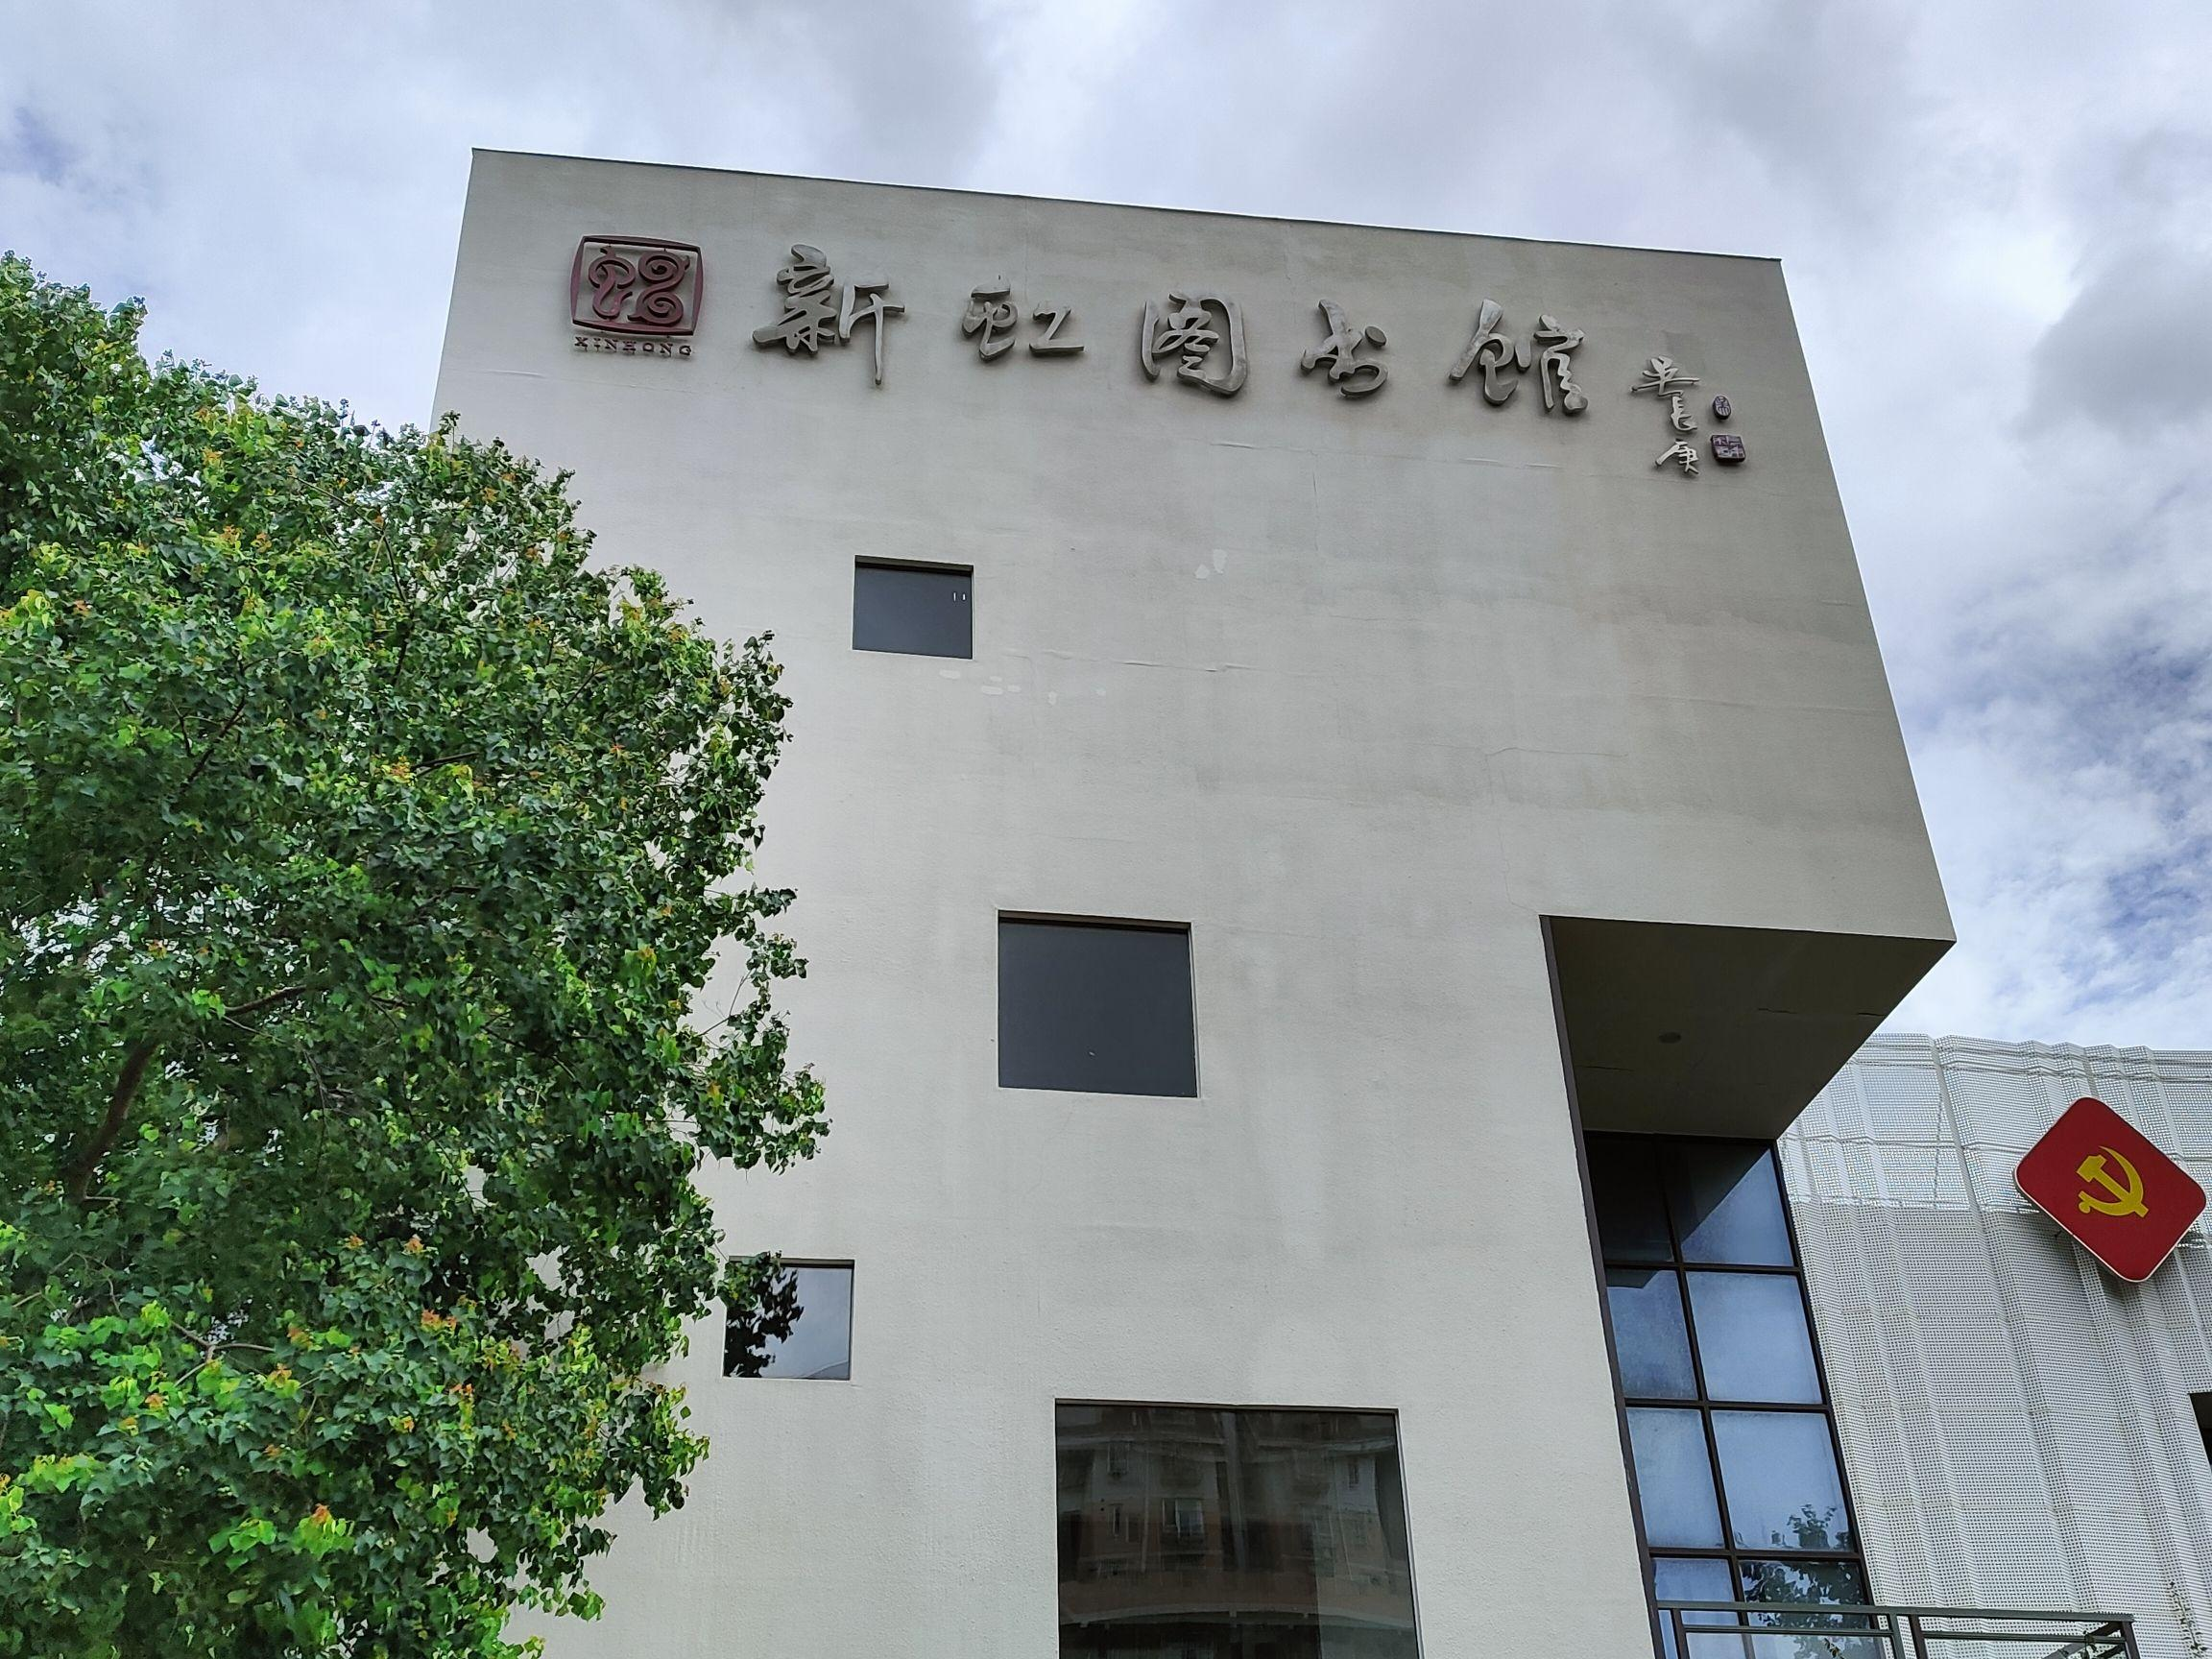
地标名称：新虹图书馆
所在城市：上海市·闵行区